Baton (military)

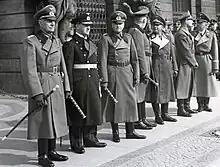
16 March 1941 starting second from left: three high-ranking German officers with their batons (left to right: Erich Raeder; Walther von Brauchitsch; Wilhelm Keitel).

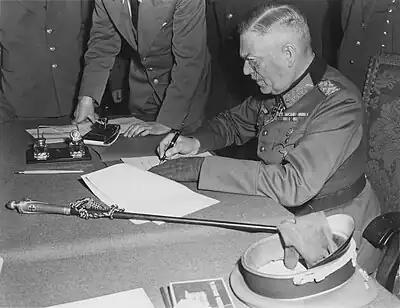
Field Marshall Keitel in May 1945 with his "Interimsstab" or field service baton.

In Nazi Germany, "Generalfeldmarschall"s and "Großadmiral"s carried ceremonial batons, specially manufactured by German jewellers. Seven styles of batons were awarded to 25 individuals. Hermann Göring earned two different-style batons for his "Generalfeldmarschall" and promotions.